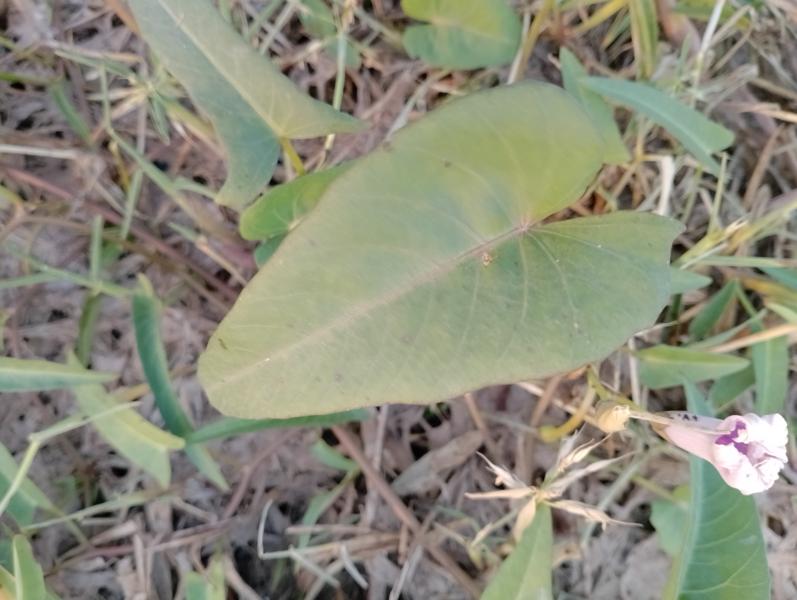
Weed species: Ipomoea aquatic